Grasshopper

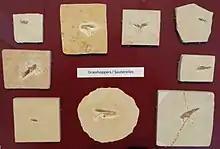
Fossil grasshoppers at the Royal Ontario Museum

In evolutionary terms, the split between the Caelifera and the Ensifera is no more recent than the Permo-Triassic boundary; the earliest insects that are certainly Caeliferans are in the extinct families Locustopseidae and Locustavidae from the early Triassic, roughly 250 million years ago. The group diversified during the Triassic and have remained important plant-eaters from that time to now. The first modern families such as the Eumastacidae, Tetrigidae and Tridactylidae appeared in the Cretaceous, though some insects that might belong to the last two of these groups are found in the early Jurassic. Morphological classification is difficult because many taxa have converged towards a common habitat type; recent taxonomists have concentrated on the internal genitalia, especially those of the male. This information is not available from fossil specimens, and the palaeontological taxonomy is founded principally on the venation of the hindwings.